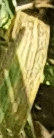
Label: Wheat___Yellow_Rust